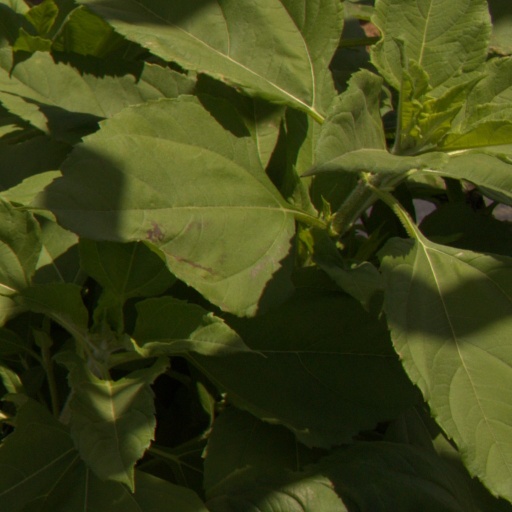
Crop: Jerusalem artichoke